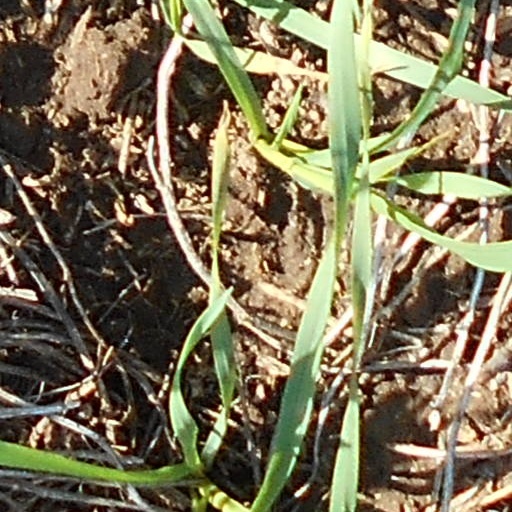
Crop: wheat